Imaging radar

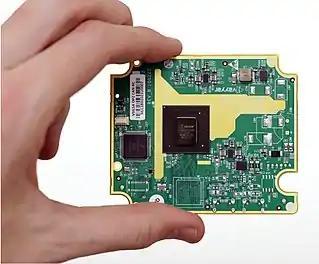
A 60GHz 4D imaging radar sensor from Vayyar Imaging.

A 4D imaging radar system measures the time of flight from each transmitting (Tx) antenna to a target and back to each receiving (Rx) antenna, processing data from the numerous ellipsoids formed. The point at which the ellipsoids intersect – known as a hot spot - reveals the exact position of a target at any given moment.